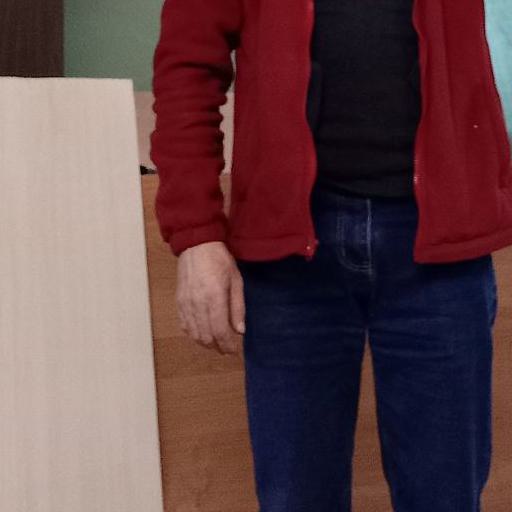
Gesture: no_gesture